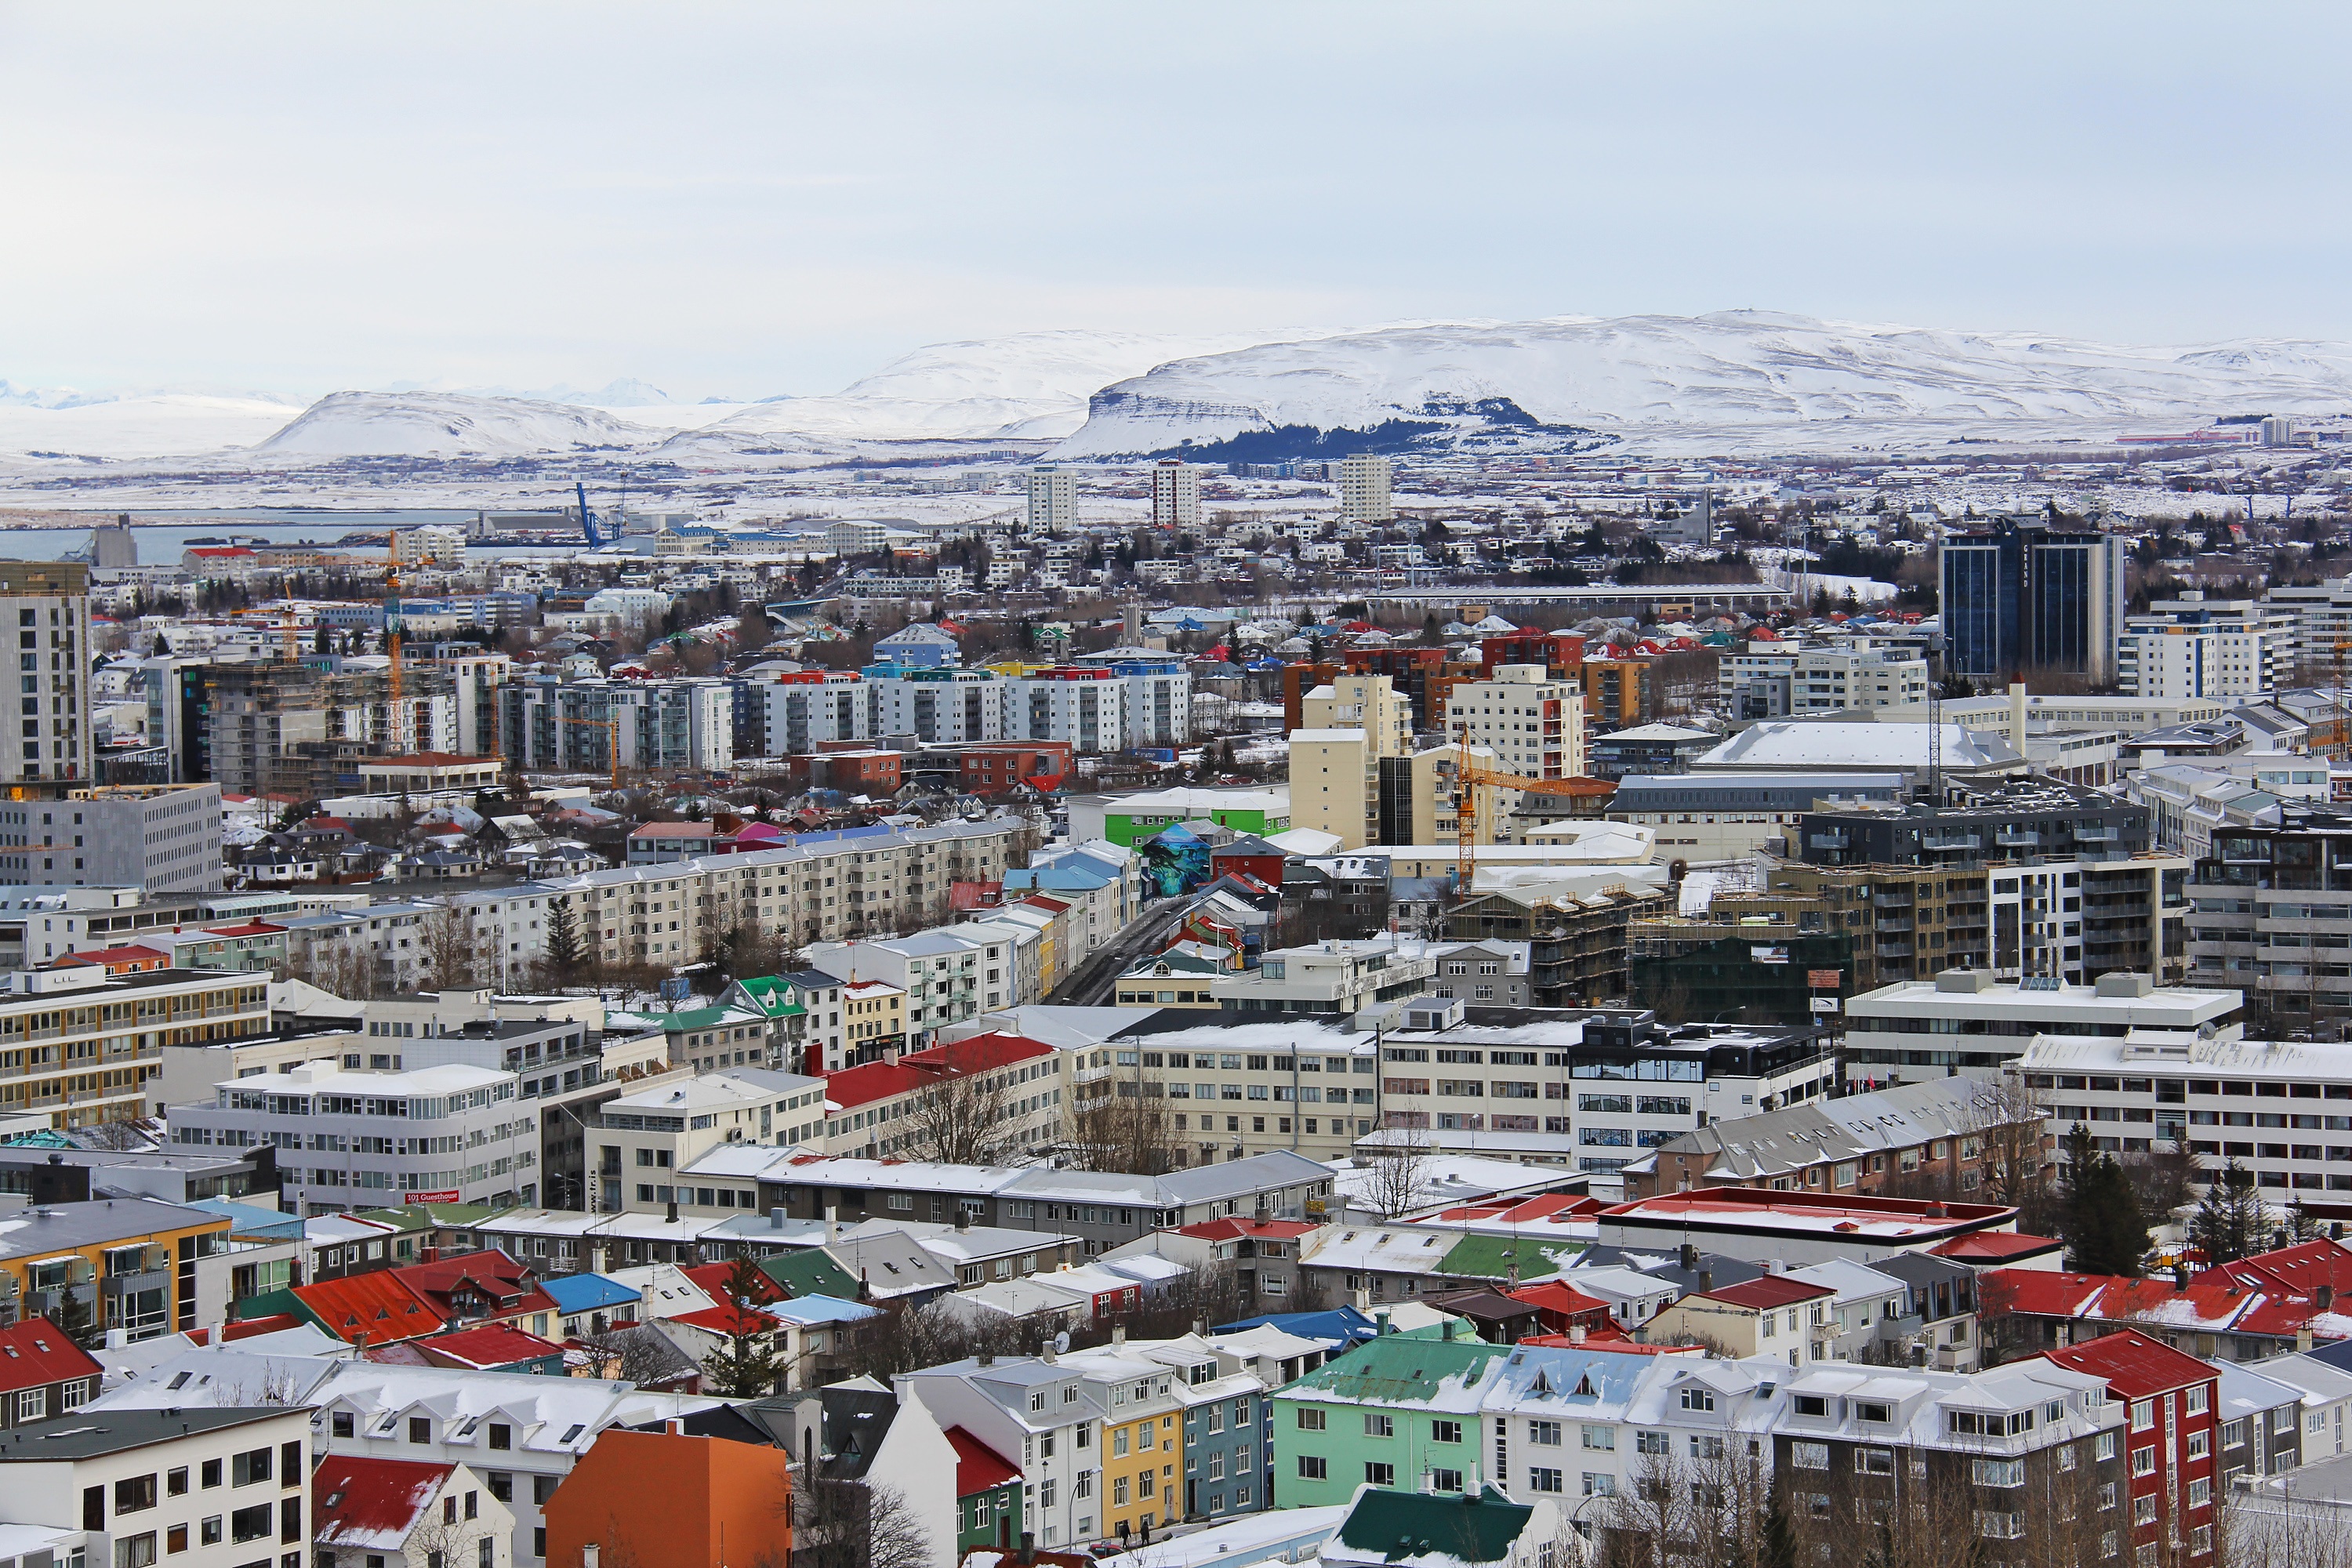
snow, winter, skyline, town, city, cityscape, panorama, downtown, suburb, church, iceland, top view, art, amazing, beautiful, famous, unusual, scandinavia, reykjavik, iconic, metropolis, neighbourhood, bird's eye view, impressive, aerial photography, urban area, residential area, geographical feature, human settlement, metropolitan area, traffic congestion, icelandic houses, from the top, hallgrimskirkja church